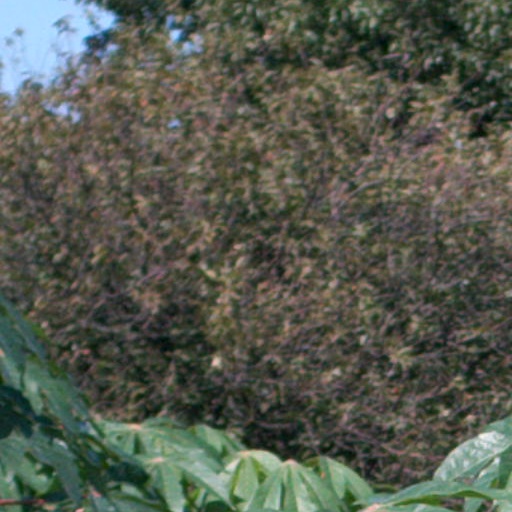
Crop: cassava